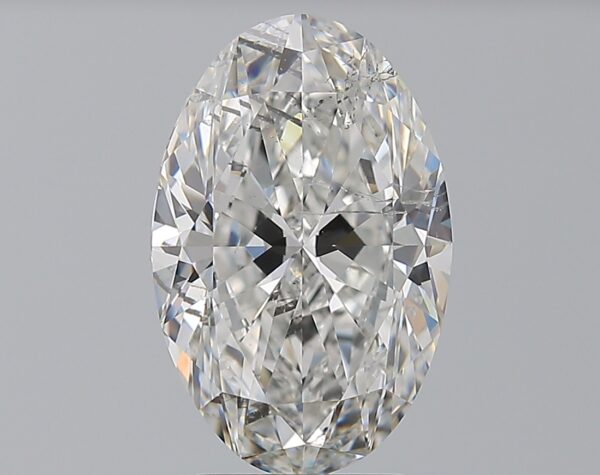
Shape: oval
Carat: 3.7
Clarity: SI2
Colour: F
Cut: EX
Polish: EX
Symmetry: EX
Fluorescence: N
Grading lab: GIA
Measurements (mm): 12.88 x 8.35 x 5.17